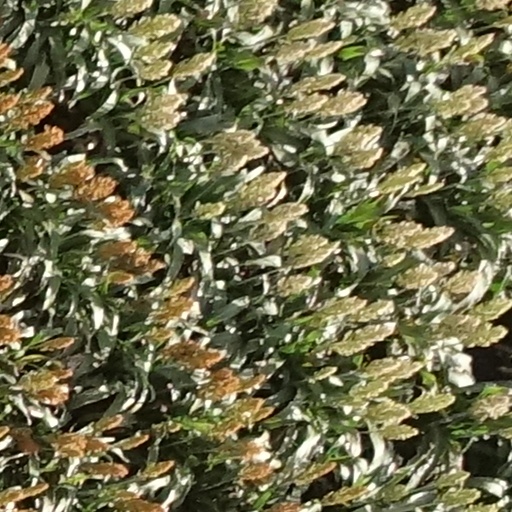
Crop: sorghum